Calder Valley line

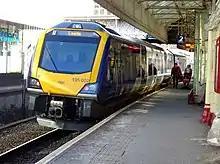
A new calls at Halifax in 2020

Improvements to the line were proposed as part of Network Rail's 2010 Northern Hub plans, which would allow for more frequent services on the line. Some services via Bradford would also be extended to , , Liverpool and . The Chester services started in December 2017 under the proposed "Northern Connect" brand, which has since been scrapped. Those services are operated by new 100 mph Class 195 diesel trains by December 2019. In 2018, the Manchester Airport trains briefly ran over the Ordsall Curve. However, those services have also been scrapped. Track and signalling upgrades between Hebden Bridge and Leeds (following on from work already carried out between Littleborough and Manchester) will allow for quicker journey times by the autumn of 2018. The work will see four existing signal boxes between Hebden Bridge and Mill Lane Junction in Bradford closed and signalling control transferred to the Rail Operating Centre at York. The ROC will also take over the operation of the parts of the line through Brighouse and Mirfield currently controlled from Huddersfield and Healey Mills panel boxes.